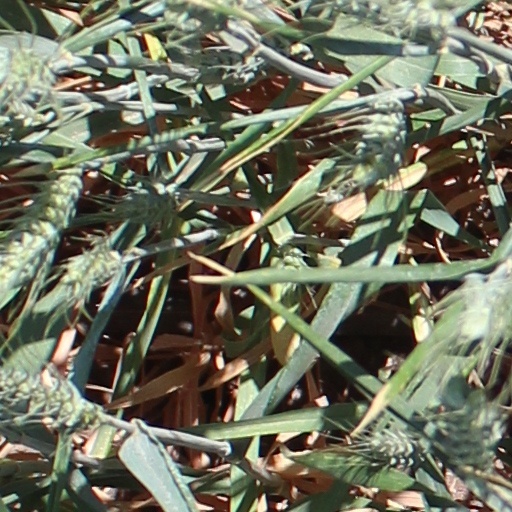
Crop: wheat